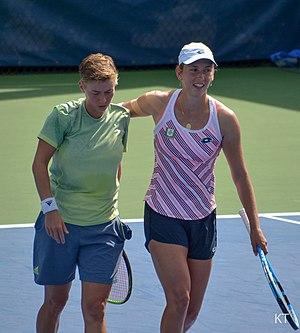
Demi Schuurs, née le 1ᵉʳ août 1993 à Sittard, est une joueuse de tennis néerlandaise, professionnelle depuis 2010.